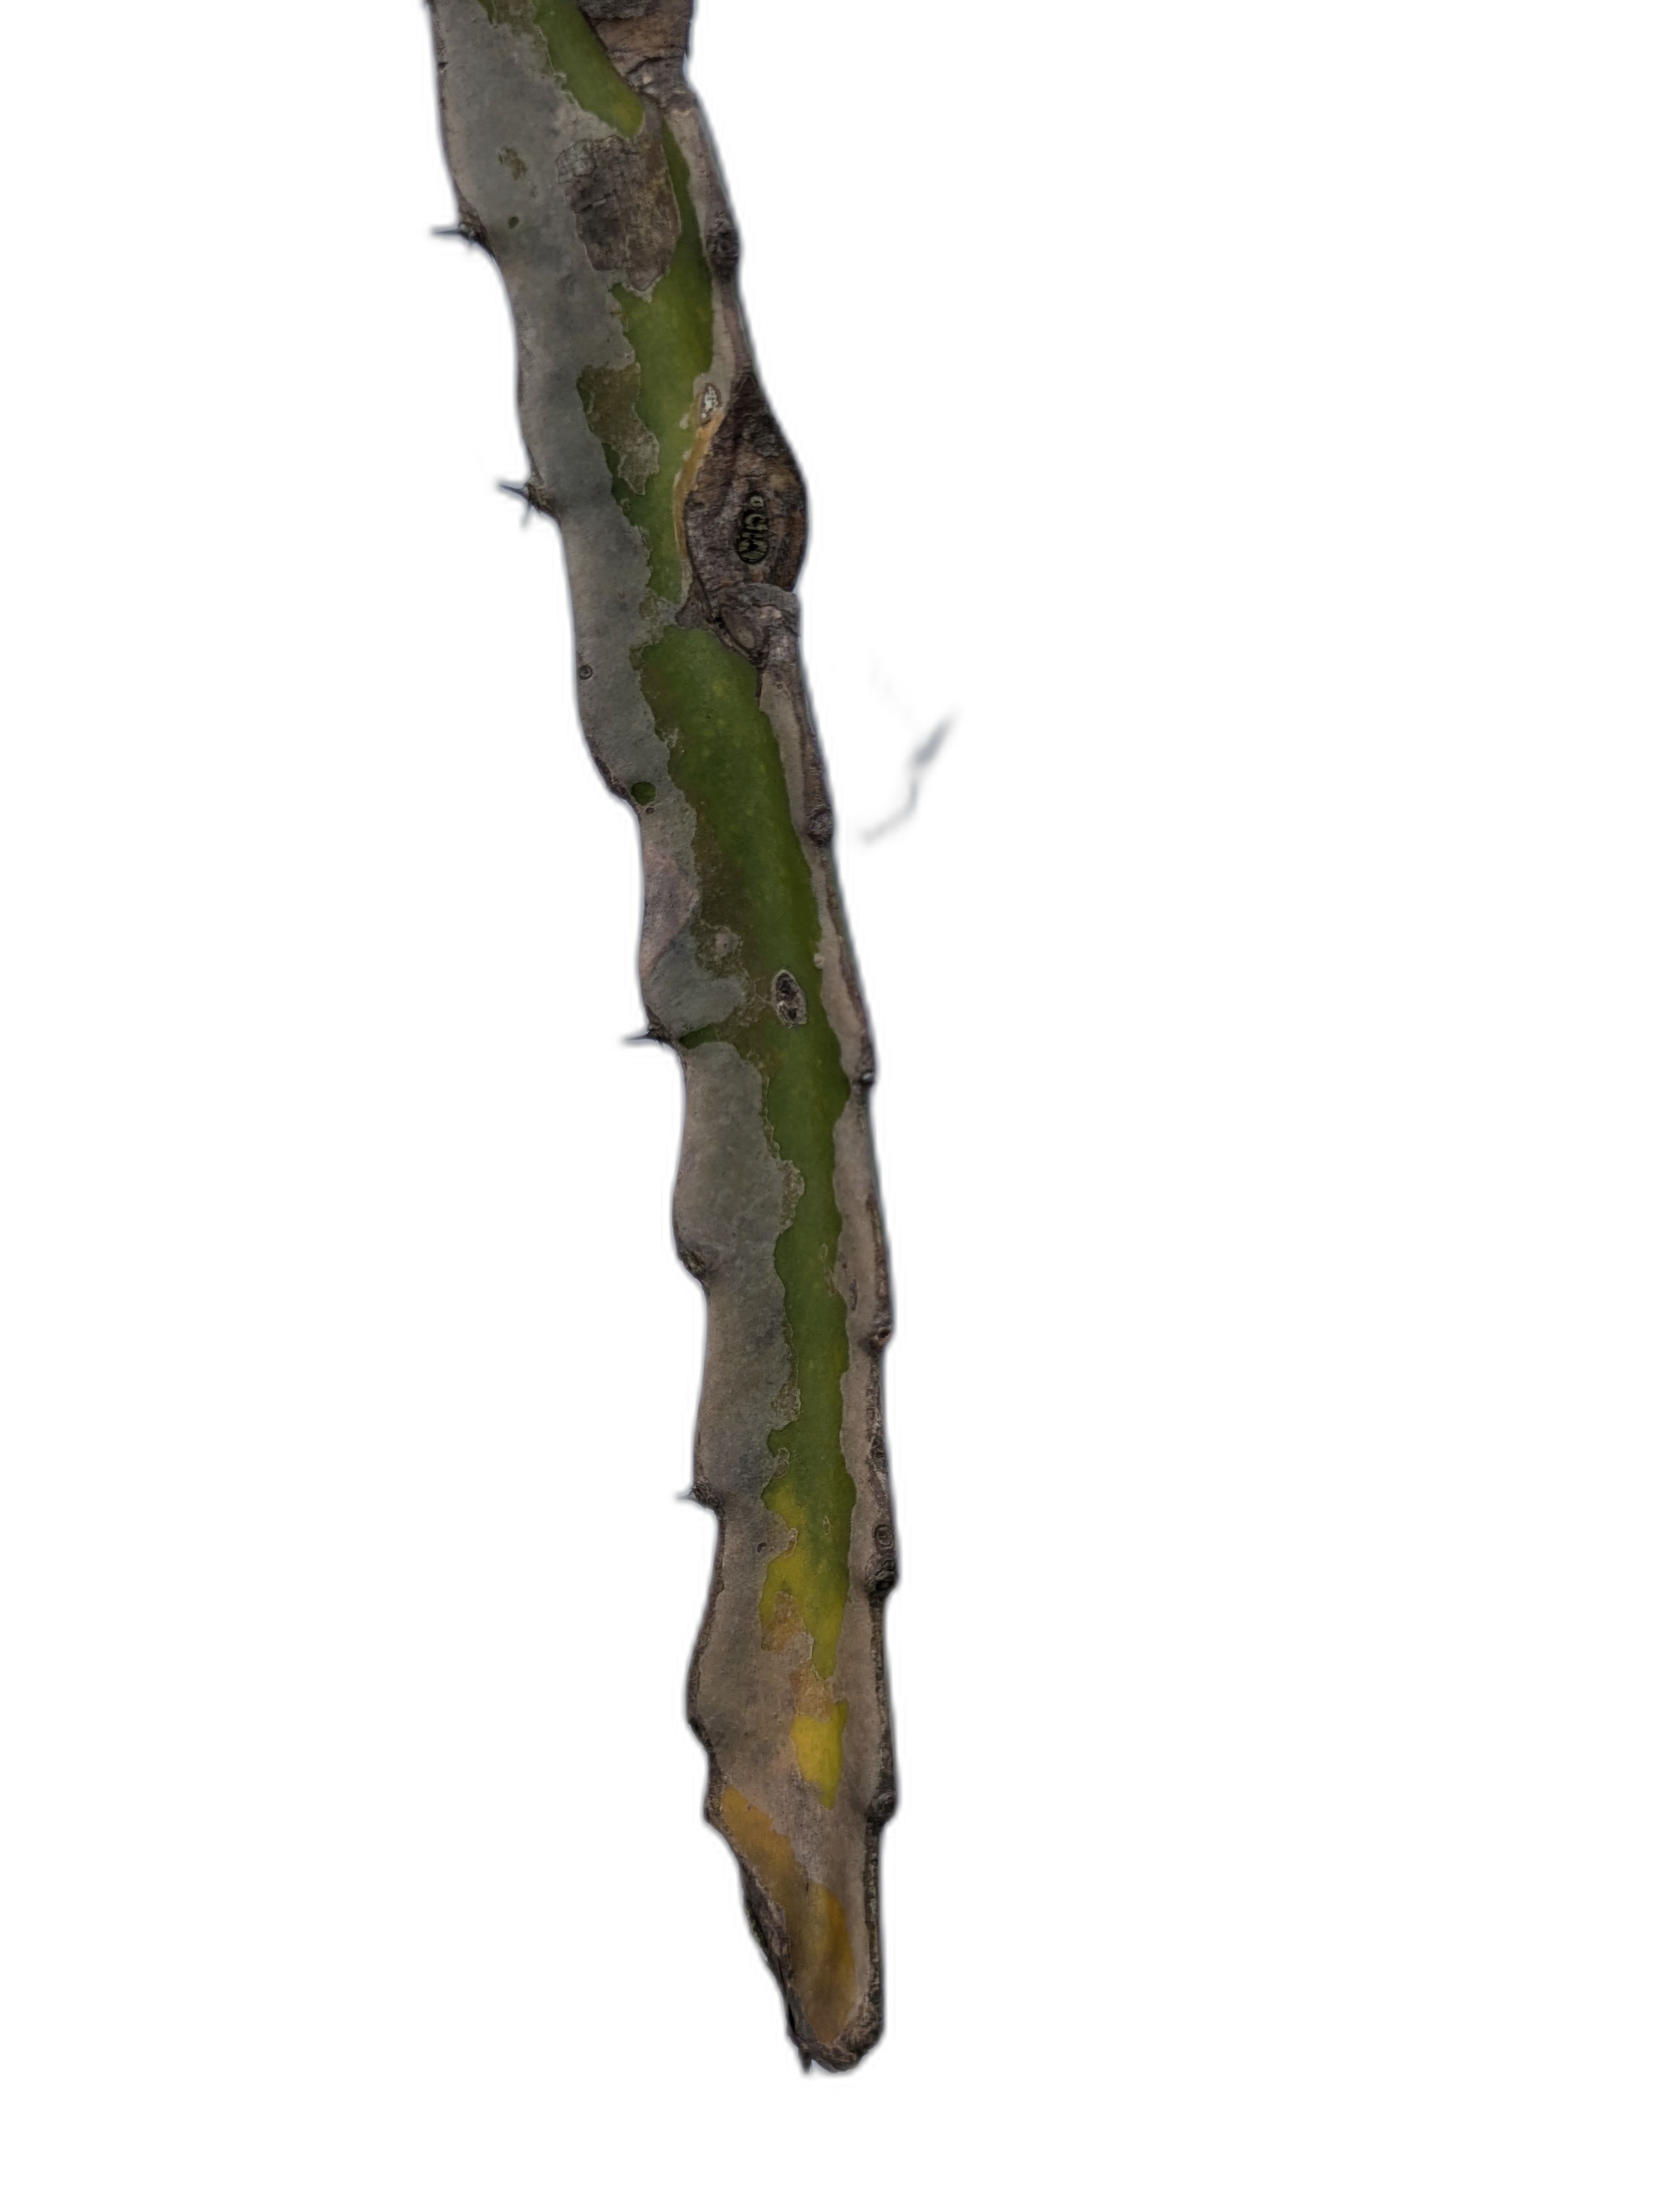
Label: Bad leaf